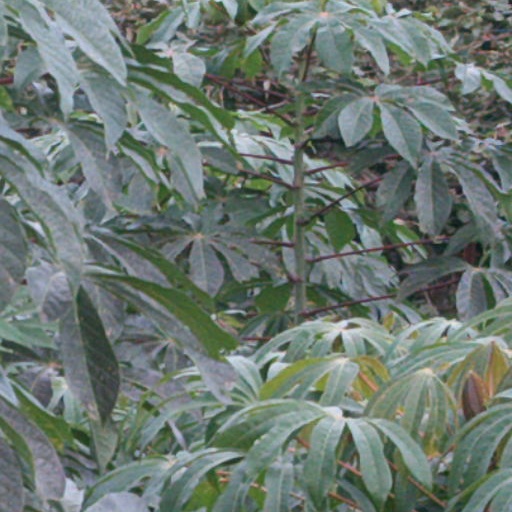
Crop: cassava